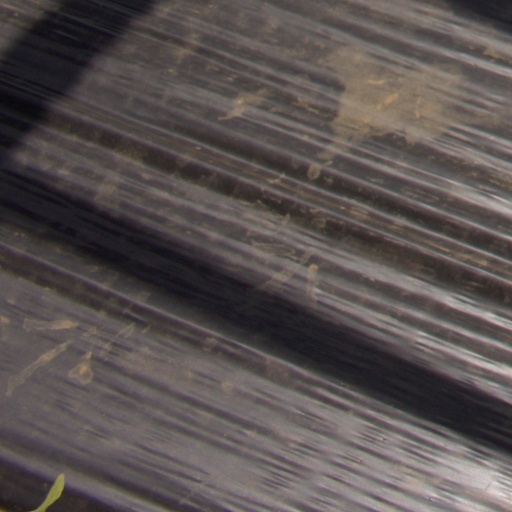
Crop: Jerusalem artichoke